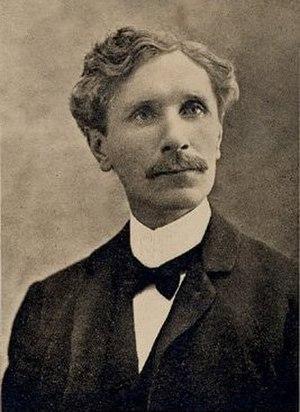
Henry George Carroll, né le 31 janvier 1865 à Kamouraska et décédé le 20 août 1939 à Montréal, est un avocat, juge et homme politique québécois. Il est député à la Chambre des communes du Canada et Solliciteur général dans le gouvernement de Wilfrid Laurier. Il est le seizième lieutenant-gouverneur du Québec de 1929 à 1934.